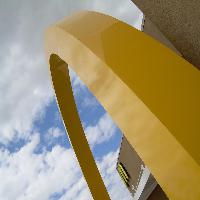
Weather: cloudy or overcast